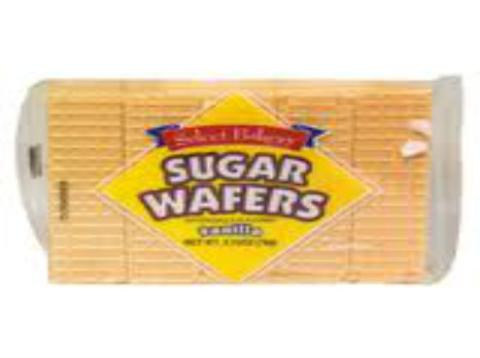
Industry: Food